North Newark station

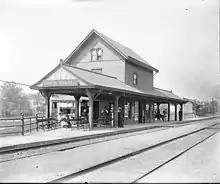
North Newark station,

On November 29, 1962, it was announced that the Greenwood Lake Division and the former Delaware, Lackawanna and Western Railroad Boonton Branch would be merged, operating service between Hoboken Terminal and Dover. Dwight R.G. Palmer, the Commissioner of the New Jersey State Highway Department, noted that North Newark station would benefit from the merge, opening access to those who commuted to jobs in Newark. On March 6, 1963, Palmer announced that new train schedules had been approved for the merged service. The new service began on October 27, 1963.